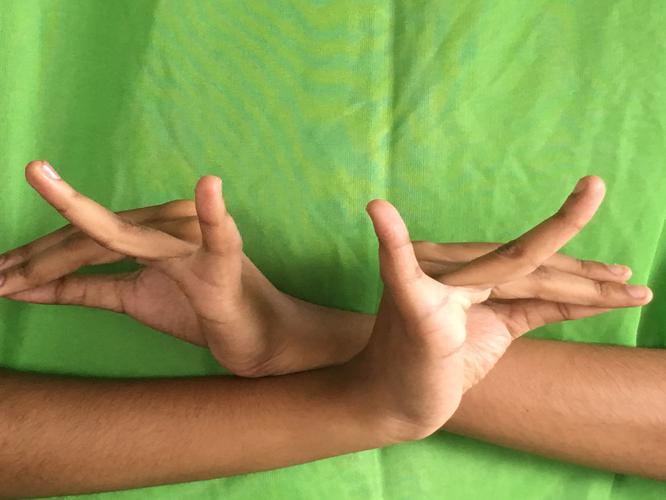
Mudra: Katakavardhana
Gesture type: double_hand